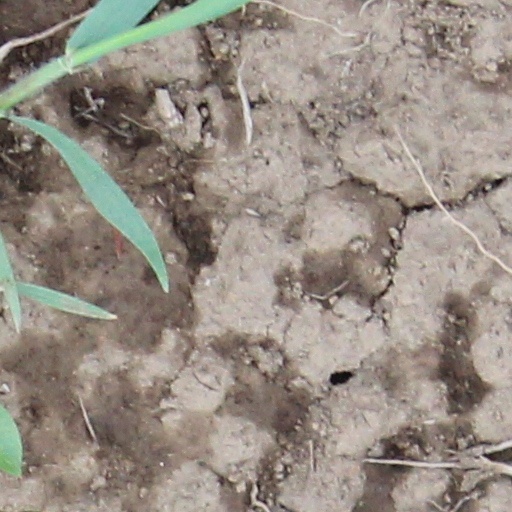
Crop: wheat